Taro leaf blight

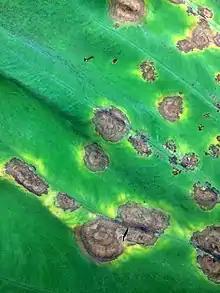
Brown lesions on taro; Credit: Scot Nelson, University of Hawaii at Manoa

Symptoms on leaves initially occur where water droplets accumulate and eventually form small, brown spots surrounded by halos on the upper surface of leaves. These spots expand very quickly and form large brown lesions. The entire leaf can be destroyed within a few days of the initial appearance of symptoms under wet conditions. The undersides of leaves have spots that look water-soaked or gray, and as they expand, blight forms and the leaf is destroyed within a few days. Symptoms occur in a day/night pattern where water soaked areas expand during the night and then dry out during the day. As a result, additional water marks form leading to increasingly larger lesions. As the lesions expand, sporangia develop most actively at the margin of the lesion and progress to attack healthy tissue.